1964 split in the Communist Party of India

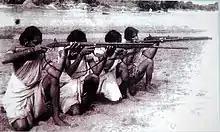
Guerrillas of the Telangana armed struggle

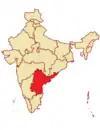
Andhra Pradesh

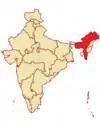
Assam

Namboodiripad, himself one of the main protagonists in the split, argued that the split had its roots with the transfer of power in 1947 as different leaders developed different views on the new situation. On the eve of the Independence of India, CPI was led by P.C. Joshi. Under Joshi's tenure as CPI general secretary legal struggles was the main tactical line of the party but the party also led militant mass struggles, most notably the Telangana Rebellion and the Tebhaga movement. And as a result, the party was divided on the issue of how to characterize the new political situation after the transfer of power in 1947. Joshi, the party general secretary, argued that Independence was genuine and represented an achievement of the national bourgeoisie. But the two other members of the CPI politburo - B.T. Ranadive and Gangadhar Adhikari - argued that the transfer of power was a sham measure by orchestrated by British imperialism.